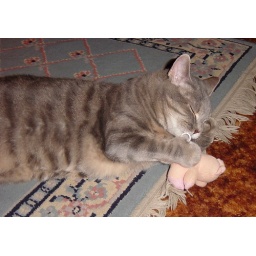
The pink pig was her favorite toy. Taken by Ron.